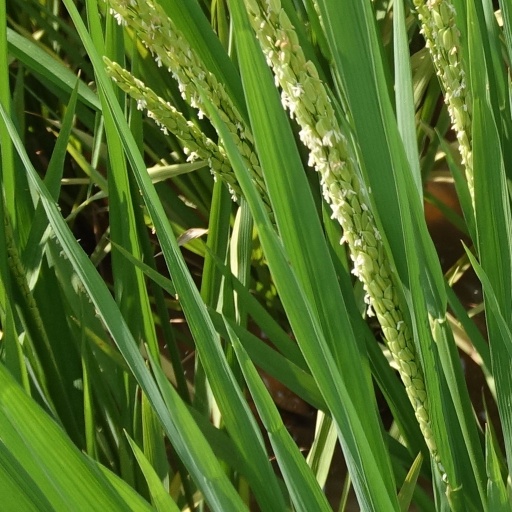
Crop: rice